Mascot race

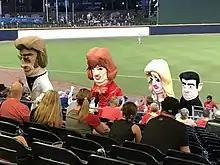
The Nashville Sounds' racing country music legends

The Mascot Gold Cup, originally known as the Mascot Steeplechase, was devised by The Yorkshire Federation of Young Farmers Clubs in 2006 and is held at Wetherby Racecourse, West Yorkshire, United Kingdom.